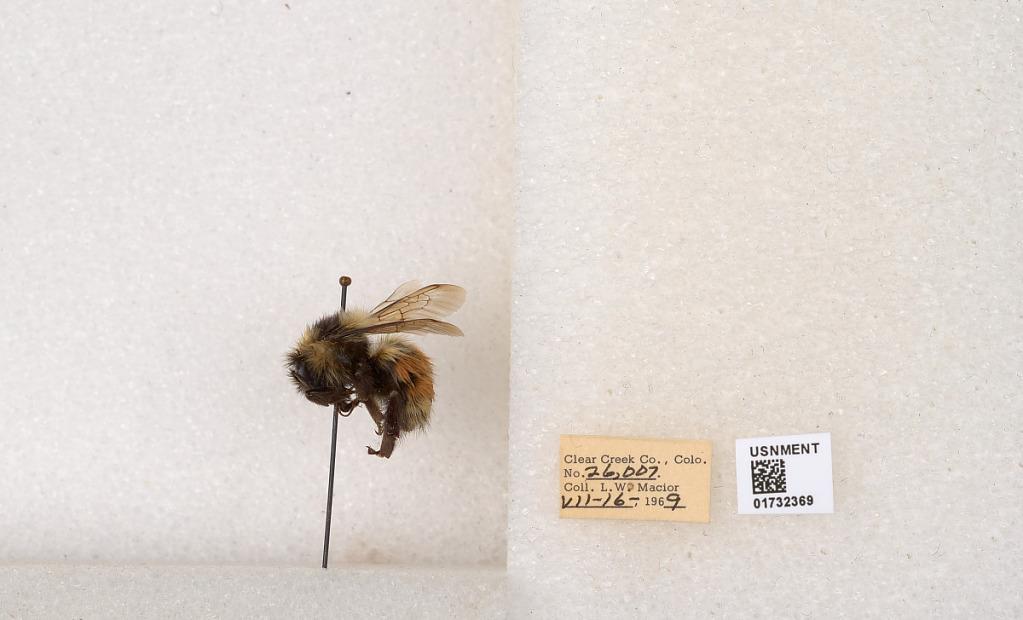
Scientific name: Bombus (Pyrobombus) sylvicola Kirby
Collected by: L. Macior
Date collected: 1969-7-16
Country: United States
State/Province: Colorado
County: Clear Creek
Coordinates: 39.7006, -105.694